Alexander Boyd Andrews

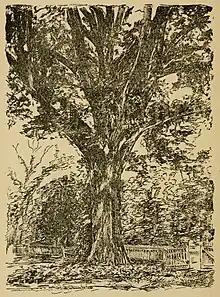
A great white oak, called the "Henry Clay Tree". It was said to be the tallest tree in Raleigh, as well as the most historic. It stood in the yard of A. B. Andrews.

Having been paroled on the surrender of Johnston's army at Greensboro, he returned home with health still impaired, the hemorrhages from his wound continuing, and with only two horses and two silver dollars as his worldly possessions. The war had swept away what little property that belonged to the family, and as several sisters and a younger brother were dependent on him, he realized the necessity of some immediate employment. He had noticed that because the railroad bridges at Weldon and Gaston had been destroyed the passengers were transferred across the Roanoke in an ordinary flat-bottomed ferry boat, and after an investigation he concluded that profitable employment might be obtained by undertaking the transfer of passengers, freight, baggage and mail across the river. He formulated a proposition to that end, which was accepted by the several railroad companies, and building a log house near Gaston, he remained there directing the work of transferring freight and passengers until May 1866, when the new bridge at Weldon was completed.